The Beauty of the Game

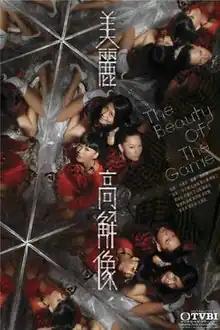
Official poster

The Beauty of the Game (Traditional Chinese: ) is a 2009 TVB television drama from Hong Kong produced and created by Tsui Yu On. It is a contemporary drama focusing on recreational drug use and the negative issues surrounding Hong Kong's entertainment circle.